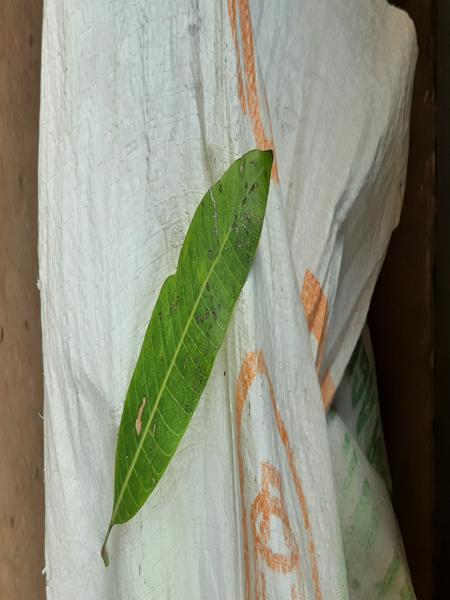
Plant: Mango